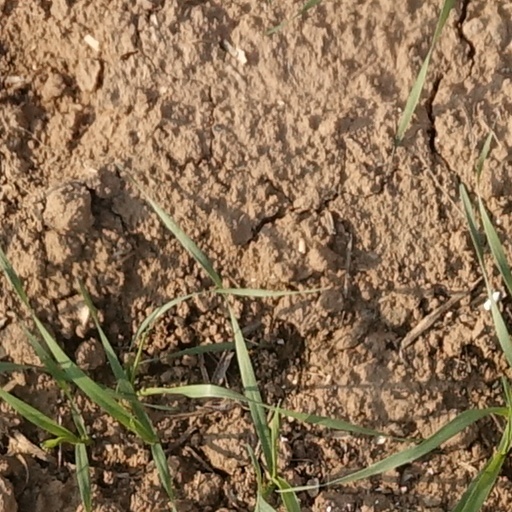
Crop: wheat